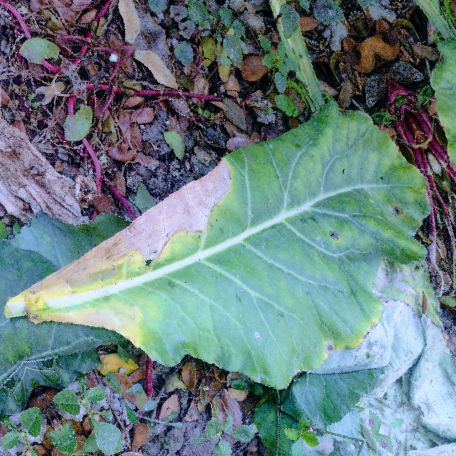
Label: Downy Mildew